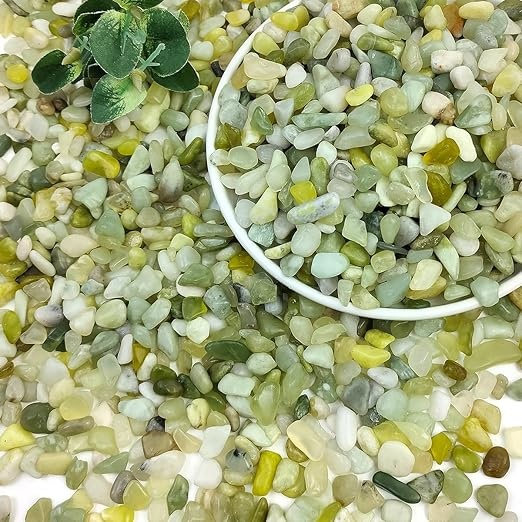
5LB Succulent Jade Pebbles, 3/8 Inch Natural Decorative Polished Stones, River Rocks for Vase, Flowerpot, Indoor and Garden Decoration
About This 【Suitable Size】: The average size of jade pebbles is 3/8 inch, and each pack weighs 5 pounds. They are very suitable for juicy paving, decorating cacti or other potted plants 【Suitable for succulent plants】: Natural jade pebbles are very suitable for succulent plants, cacti, and other plants. Placing them on the surface helps prevent nutrient and moisture loss, as well as prevent soil overflow and damage to the beauty of potted plants. Placing it at the bottom can clear the water system of plant roots and prevent them from rotting 【Jade pebbles wide range of uses】: Natural decorative pebbles have a wide range of uses, including decorating potted plants such as succulents and cacti, as well as decorating vases and fish tanks. Not only that, you can also use them to decorate gardens, paths, swimming pools, and fountains. They can be used in many places 【Natural Jade Pebbles】: Our jade pebbles are pure natural and do not contain any added pigments. Will not fade or fade, can also be placed in a fish tank after receiving jade, but needs to be cleaned with warm soapy water before putting it in 【Purchase precautions】: These pebbles are natural, only stones, and there are no other additional items. Stones may break during transportation. You can contact us as we have comprehensive after-sales service and can provide you with exchange services Overview Material : silica Brand : SHIZWU Color : Jade Shape : Irregular Item Thickness : 0.38 Inches
Brand: SHIZWU
Category: Home & Garden > Decor > Vase Fillers & Table Scatters > Vase Fillers